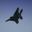
Label: airplane